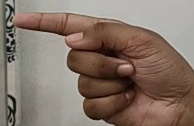
ASL sign: G